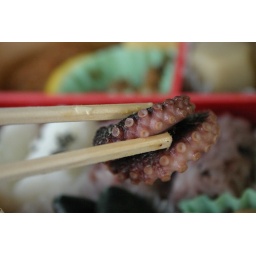
Squid from a bento box bought in a train station